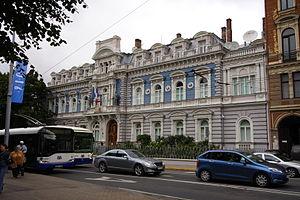
fr:Ambassade de France en Lettonie
Cette page propose une liste d'architectes de Lettonie.
L'ambassade de France en Lettonie est la représentation diplomatique de la République française auprès de la République de Lettonie. Elle est située à Riga, la capitale du pays, et son ambassadrice est, depuis mai 2020, Aurélie Royet-Gounin.
Jānis Frīdrihs Baumanis' est un architecte professionnel letton